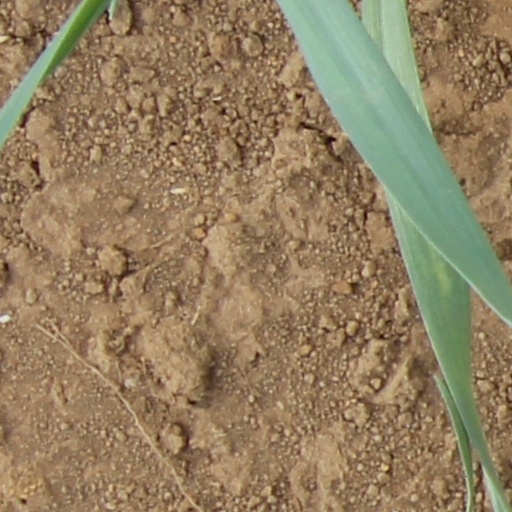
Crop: wheat